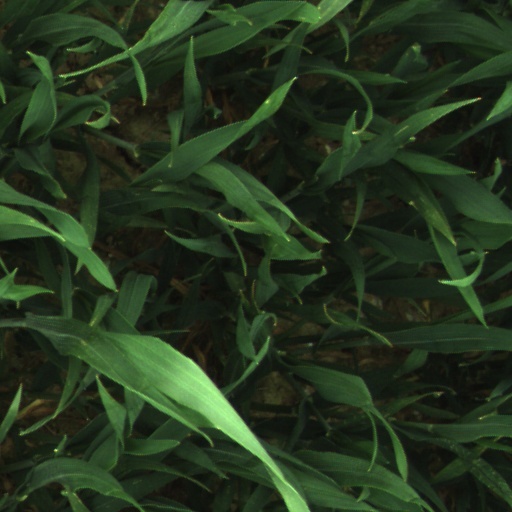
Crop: wheat